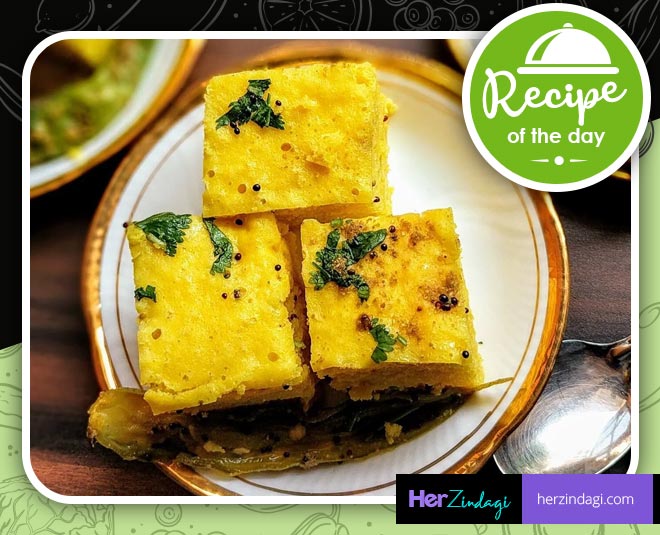
Dish: dhokla